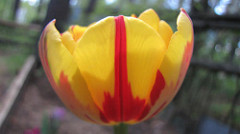
Flower: tulip